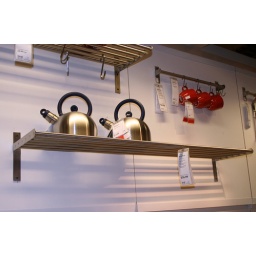
this is gonna be in my kitchen soon... well one from a box atleast